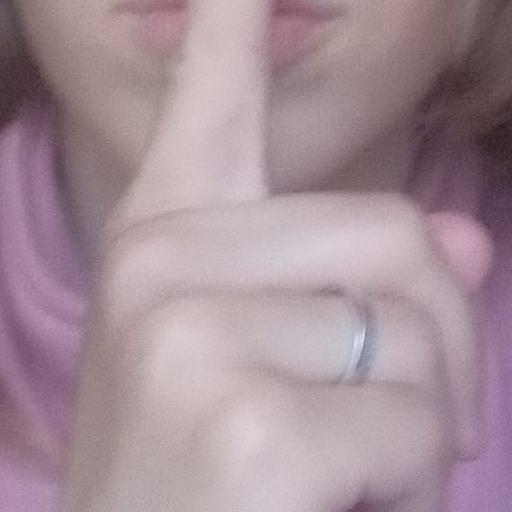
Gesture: mute